Newport Rising

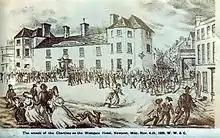
The attack of the Chartists on the Westgate Hotel

The Newport Rising was the last large-scale armed rising in Wales, by Chartists whose demands included democracy and the right to vote with a secret ballot.